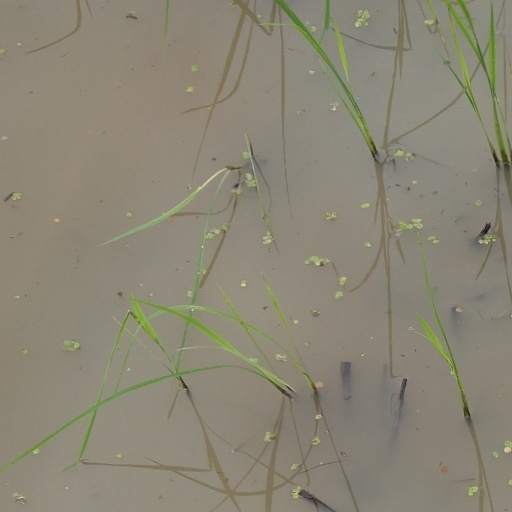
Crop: rice